Playa de Las Canteras

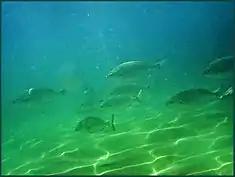
Salema porgy ("sarpa salpa") in the seabed of Las Canteras.

Like the plant species, the animals that live on Playa de Las Canteras owe a large part of their existence to the protective action of La Barra. Thus in the waters of the beach can be found different pelagic species, including: sargo, "Trachinotus ovatus" (the 'palometa' or 'pompano'), parrotfish, ornate wrasse, salemas, canary damsel, and "Mauligobius maderensis". Living among its rocks are benthic individuals such as limpets (of the genus "Patella"), or wide-eyed flounder ("Bothus podas").